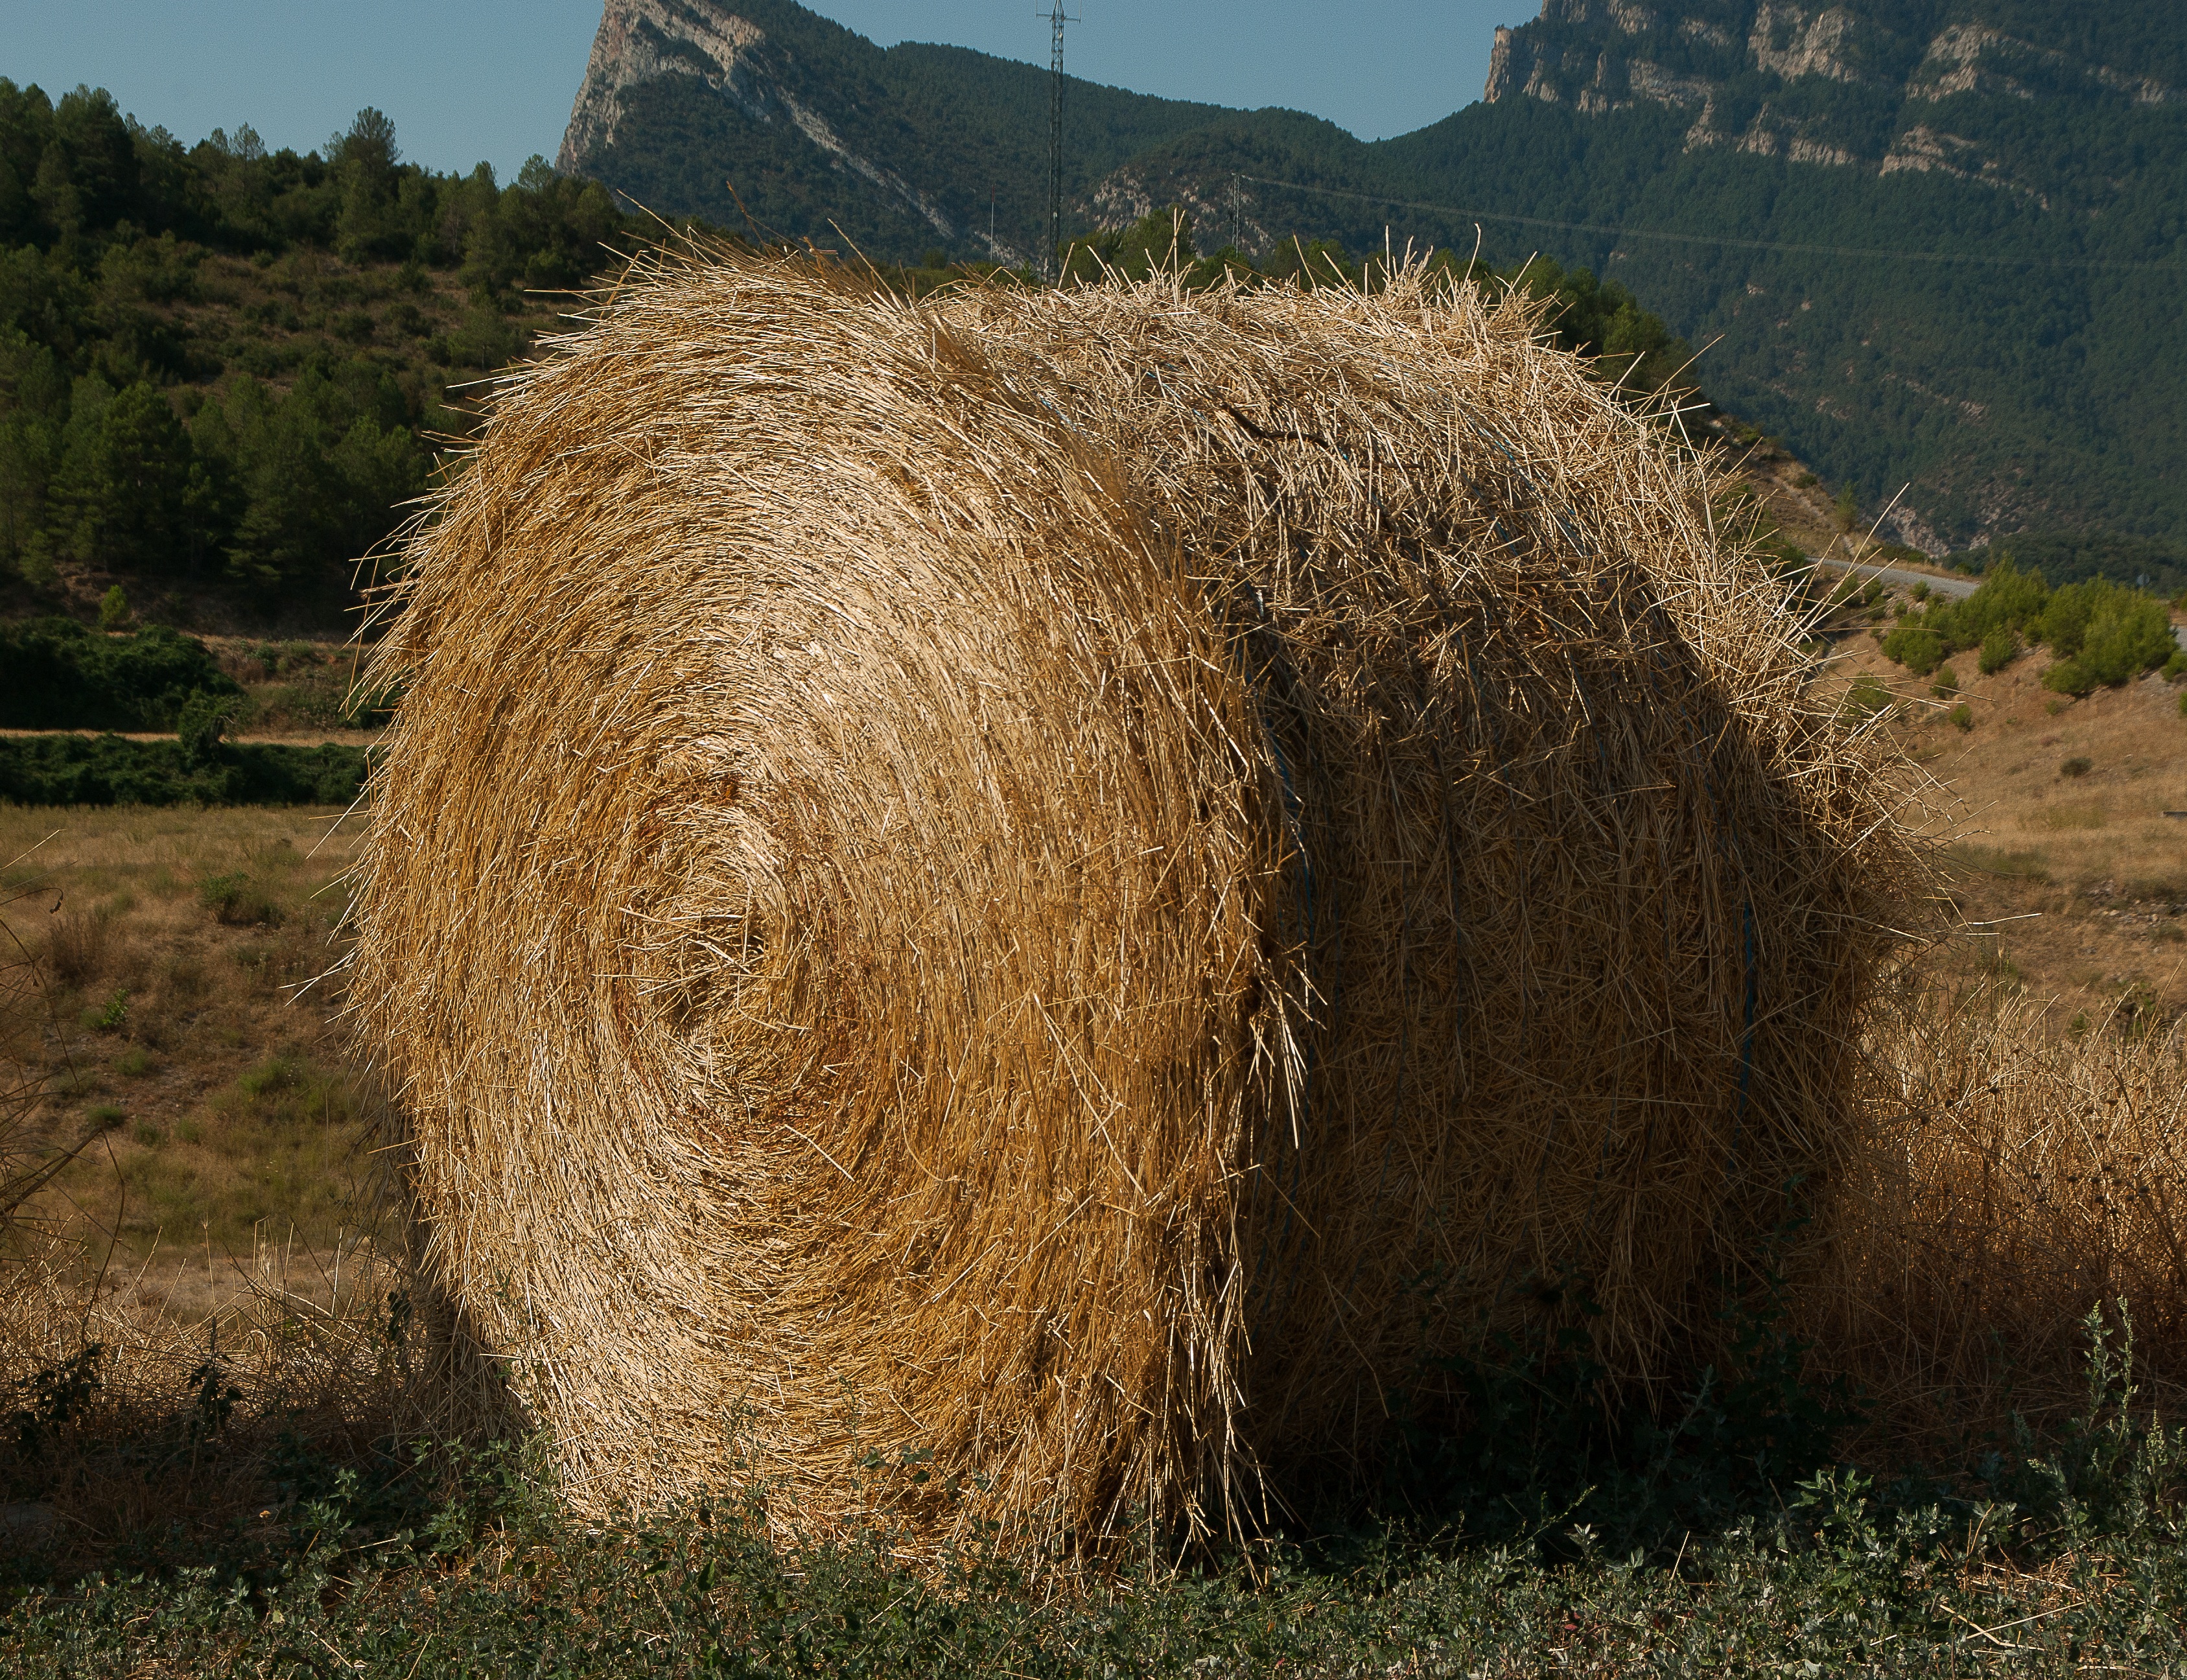
tree, grass, plant, hay, field, farm, hut, crop, pasture, livestock, soil, agriculture, shrub, straw, breeding, forage, rural area, grass family, woody plant